Eke Panuku Development Auckland

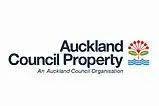
Auckland Council Property

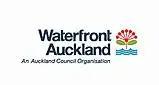
Waterfront Auckland

Eke Panuku was established on 1 September 2015 with a board of nine members plus the Chief Executive. It was formed from a merger between Waterfront Auckland and Auckland Council Property (ACPL). The merged entity was briefly referred to as Development Auckland prior to its rebranding as Panuku. It was later renamed to Eke Panuku.